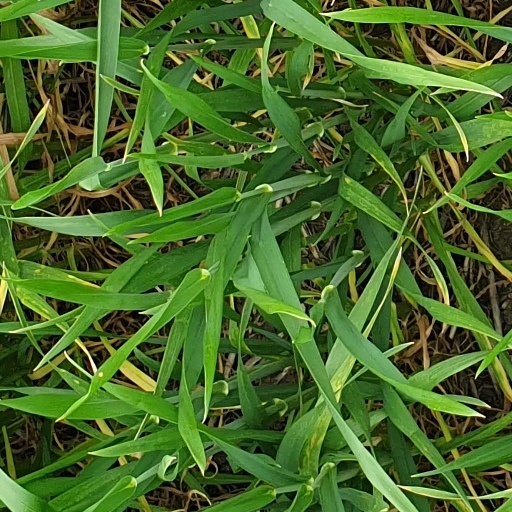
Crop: wheat